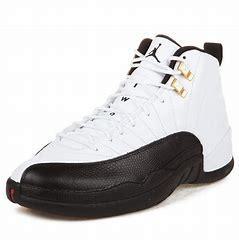
Brand: Jordan
Model: 12 Retro